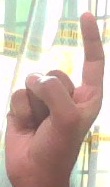
ASL sign: Z